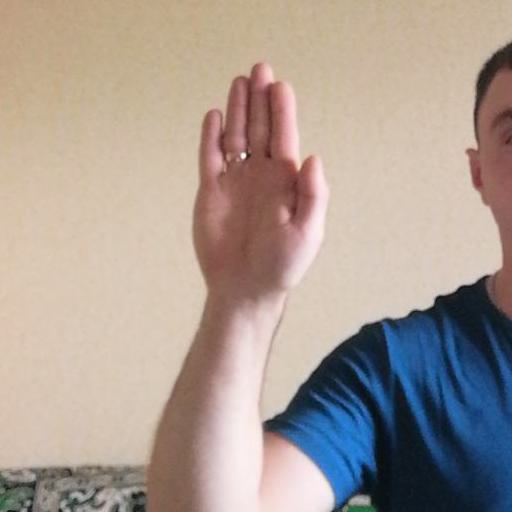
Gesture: stop